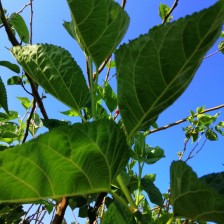
Variety: BlackOodTurkey